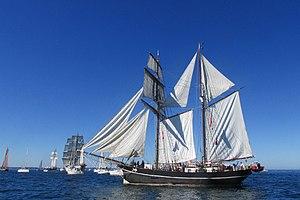
Brick-goélette néerlandais Jantje
Une goélette est un voilier équipé de deux à sept mâts, apparu entre le XVIᵉ et le XVIIᵉ siècle et qui connut son apogée aux XVIIIᵉ et XIXᵉ siècles. Elle se caractérise :
Un brick-goélette est un voilier à deux mâts avec un mât de misaine gréé entièrement en voiles carrées et un grand-mât gréé entièrement en voiles auriques.
Un brick est un voilier à deux mâts exclusivement : un grand mât et le mât de misaine plus petit à l'avant, gréé entièrement en voiles carrées, avec une brigantine à l'arrière.
Une goélette franche est une goélette présentant deux caractéristiques :
Un brigantin désigne, dans sa définition moderne européenne, un grand-voilier à deux mâts à voiles carrées, proche du brick, sans grand-voile carré sur le grand-mât et dont la plus grande voile est la brigantine.